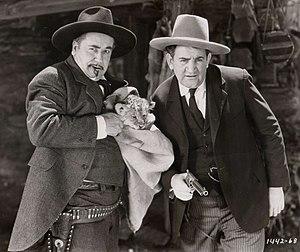
Thomas Aloyisus « Tom » Kennedy, né le 15 juillet 1885 à New York et mort le 6 octobre 1965 à Los Angeles, est un acteur américain.